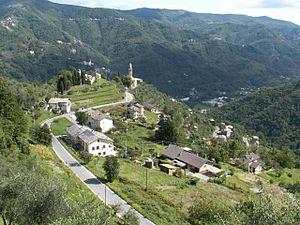
Coreglia Ligure est une commune italienne de la ville métropolitaine de Gênes dans la région Ligurie en Italie.